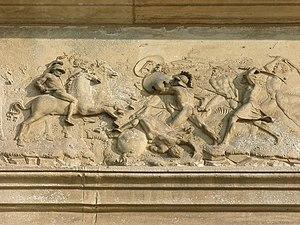
Scène de combat à l'Antique, sculptée au-dessus de la porte d'entrée du château du Grand Jardin.
Le château du Grand Jardin est situé à Joinville, en Haute-Marne.